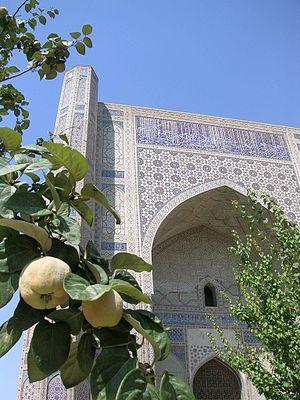
Samarcande (Ouzbekistan)
Une mosquée est un lieu de culte où se rassemblent les musulmans pour les prières communes.
L'Ouzbékistan, en forme longue la république d'Ouzbékistan, en ouzbek Oʻzbekiston, Ўзбекистон et Oʻzbekiston Respublikasi, Ўзбекистон Республикаси, et en russe Узбекистан et Республика Узбекистан, est un pays d'Asie centrale de plus de 31 millions d'habitants, ancienne république soviétique, État indépendant depuis le 31 août 1991, entouré par le Kazakhstan à l'ouest- nord-ouest et au nord, le Kirghizistan à l'est, le Tadjikistan au sud-est, l'Afghanistan au sud-sud-est et le Turkménistan au sud-ouest. Sa capitale est Tachkent, métropole de 2,7 millions d'habitants.
Bibi Khanoum ou Bibi Khanym, de son vrai nom Saray Mulk Khanum, princesse mongole, fille du khan djaghataïde Qazan, qui devint l'épouse de Tamerlan.